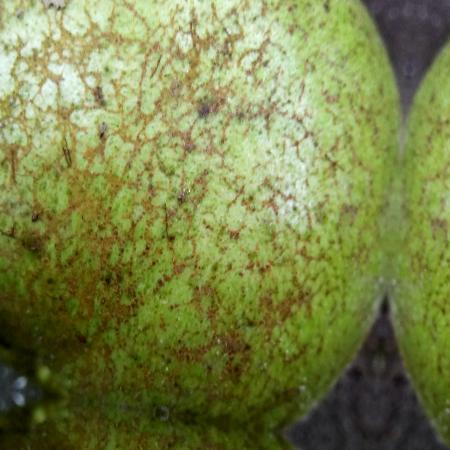
Label: Scab